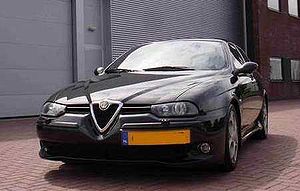
Alfa Romeo 156 / GTA
Alfa Romeo 156 GTA (2002−2005)
Alfa Romeo 156 er en stor mellemklassebil fra FIAT-koncernen bygget på Alfa Sud-fabrikken i Cassino, mellem Rom og Napoli, fra efteråret 1997 og sommeren 2005.